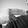
ASL letter: H